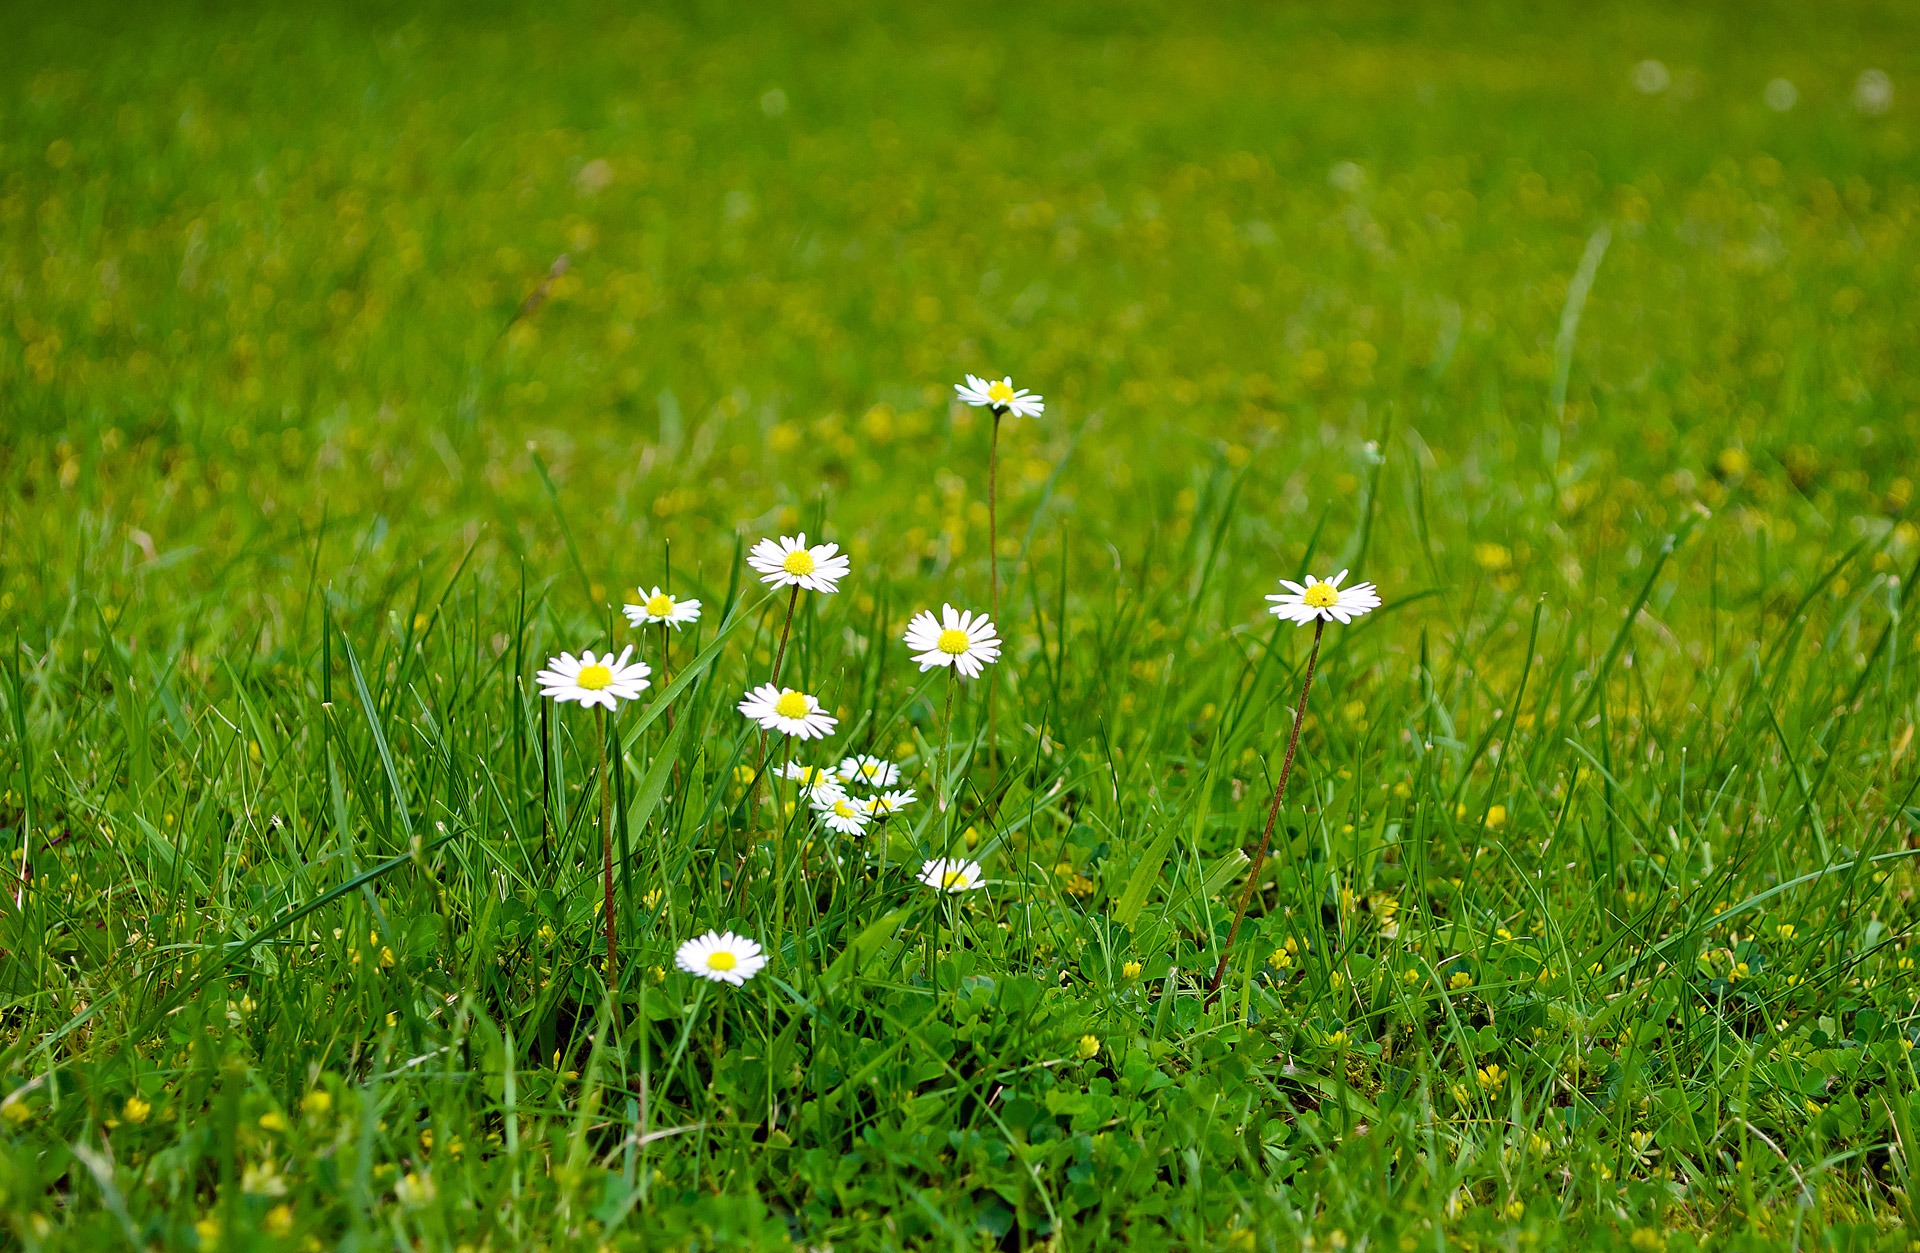
nature, grass, plant, sunshine, sun, white, field, lawn, meadow, prairie, flower, summer, daisy, decoration, spring, green, pasture, weather, holiday, soil, yellow, agriculture, trip, flora, plain, wildflower, flowers, background, grassland, seasons, habitat, flowering plant, daisy family, natural environment, grass family, land plant, chamaemelum nobile